List of beaches in Indonesia

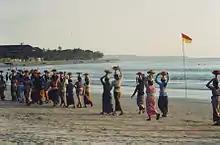
A Balinese funeral procession on a beach.

Both the north and south coasts of East Java contain beaches. As with the other provinces of Java, the southern beaches are known for their large waves while the northern beaches are known for their calm waters. Several beaches on the southern coast are considered sacred due to their association with Nyai Roro Kidul.